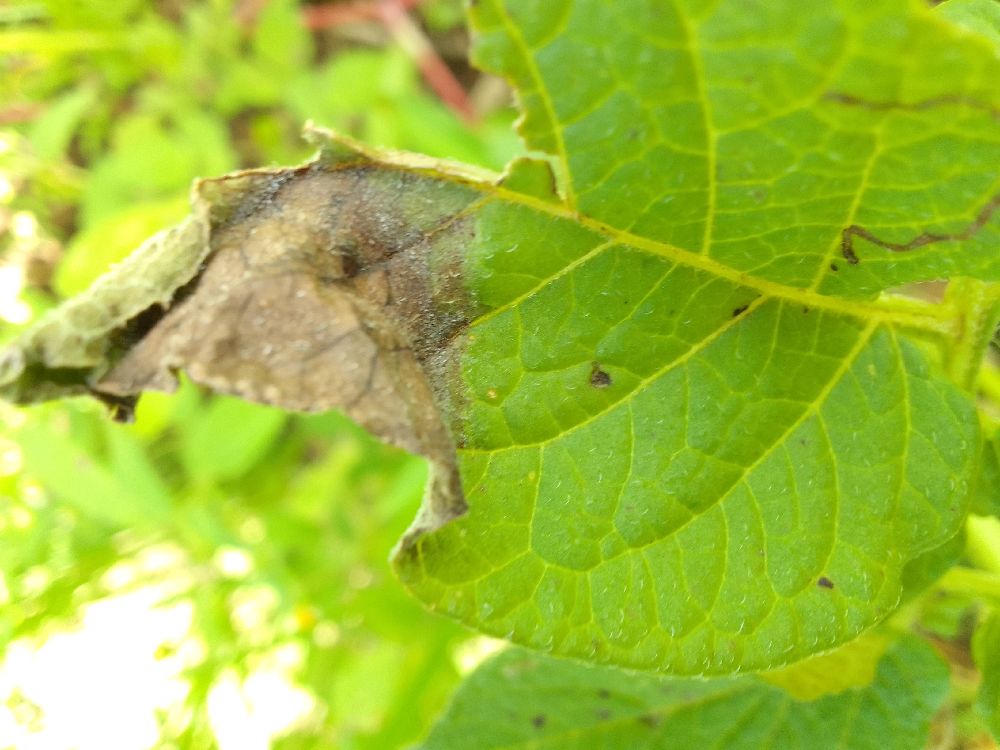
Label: Late blight